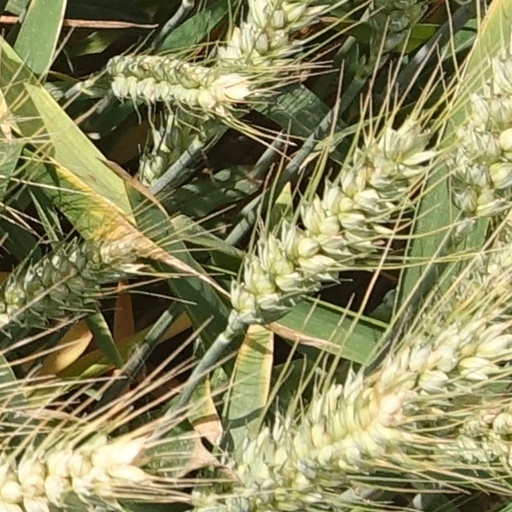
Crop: wheat